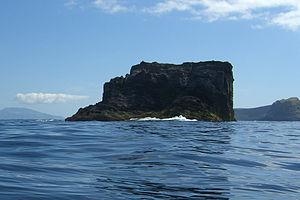
L'îlot de Monchique est un îlot situé dans la freguesia de Fajã Grande, dont la municipalité est Lajes das Flores, aux Açores, au Portugal.